Paskibraka

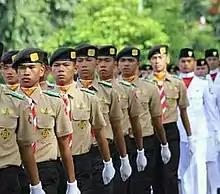
The scouts serving as colour advance platoon for the Paskibra

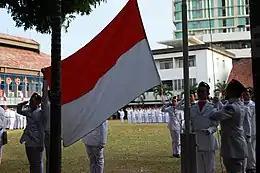
Paskibra students hoisting the flag of Indonesia in their school

Paskibra (a portmanteau of Pasukan Pengibar Bendera or "Flag Hoisting Troop") refers to an Extracurricular activity which are present in most junior to senior high schools throughout Indonesia. Its activities are mostly Marching, Disciplinary activities, and leadership training. It is also tasked for raising the national flag in schools during Monday-morning ceremonies. Most Paskibraka members come from this extracurricular activity back in their respective schools.